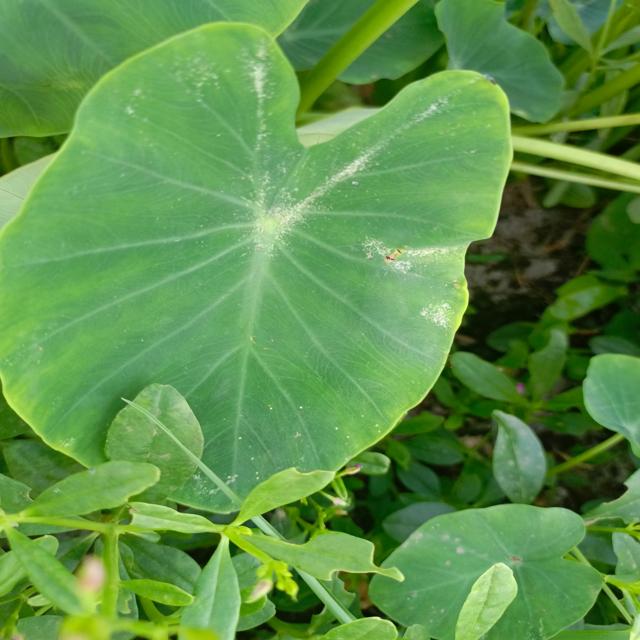
Label: Early_Blight